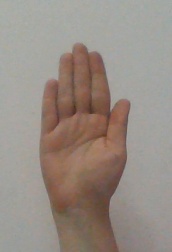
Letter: seen